Essam El-Gindy

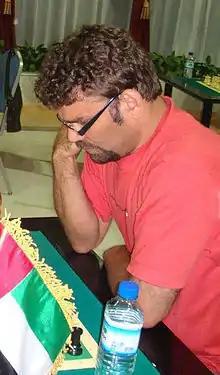

Essam El-Gindy (also known as Essam El-Gendy and Esam Mohamed Ahmed Nagib; born 14 July 1966) is an Egyptian chess Grandmaster and FIDE Trainer.